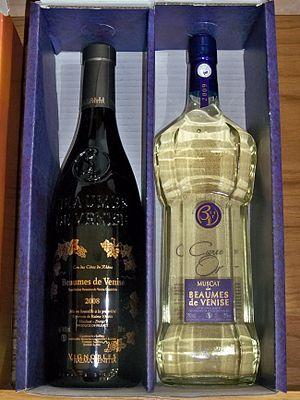
Balma Venitia (Carte d'Or) et Muscat de Beaumes de Venise, Vaucluse
Beaumes-de-Venise est une commune française située dans le département de Vaucluse, en région Provence-Alpes-Côte d'Azur.
Les Dentelles de Montmirail, situées dans le département français de Vaucluse, sont une chaîne de montagne qui marque la limite occidentale des monts de Vaucluse. Elles sont situées au nord de Carpentras, au sud de Vaison-la-Romaine et à l'ouest du mont Ventoux. Leur point culminant est la crête de Saint-Amand à 722 mètres d'altitude.